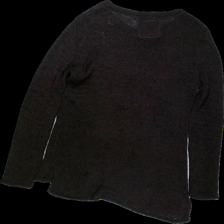
View: back
Type: Sweater
Category: Ladies
Brand: Not Applicable
Colors: Red
Material: 70% Nylo 30% Acry
Pattern: Plain
Cut: C-collar, Regular
Size: M
Season: All
Trend: No trend
Stains: No
Damage: 2 Damages
Price range: <50
Recommended usage: Export